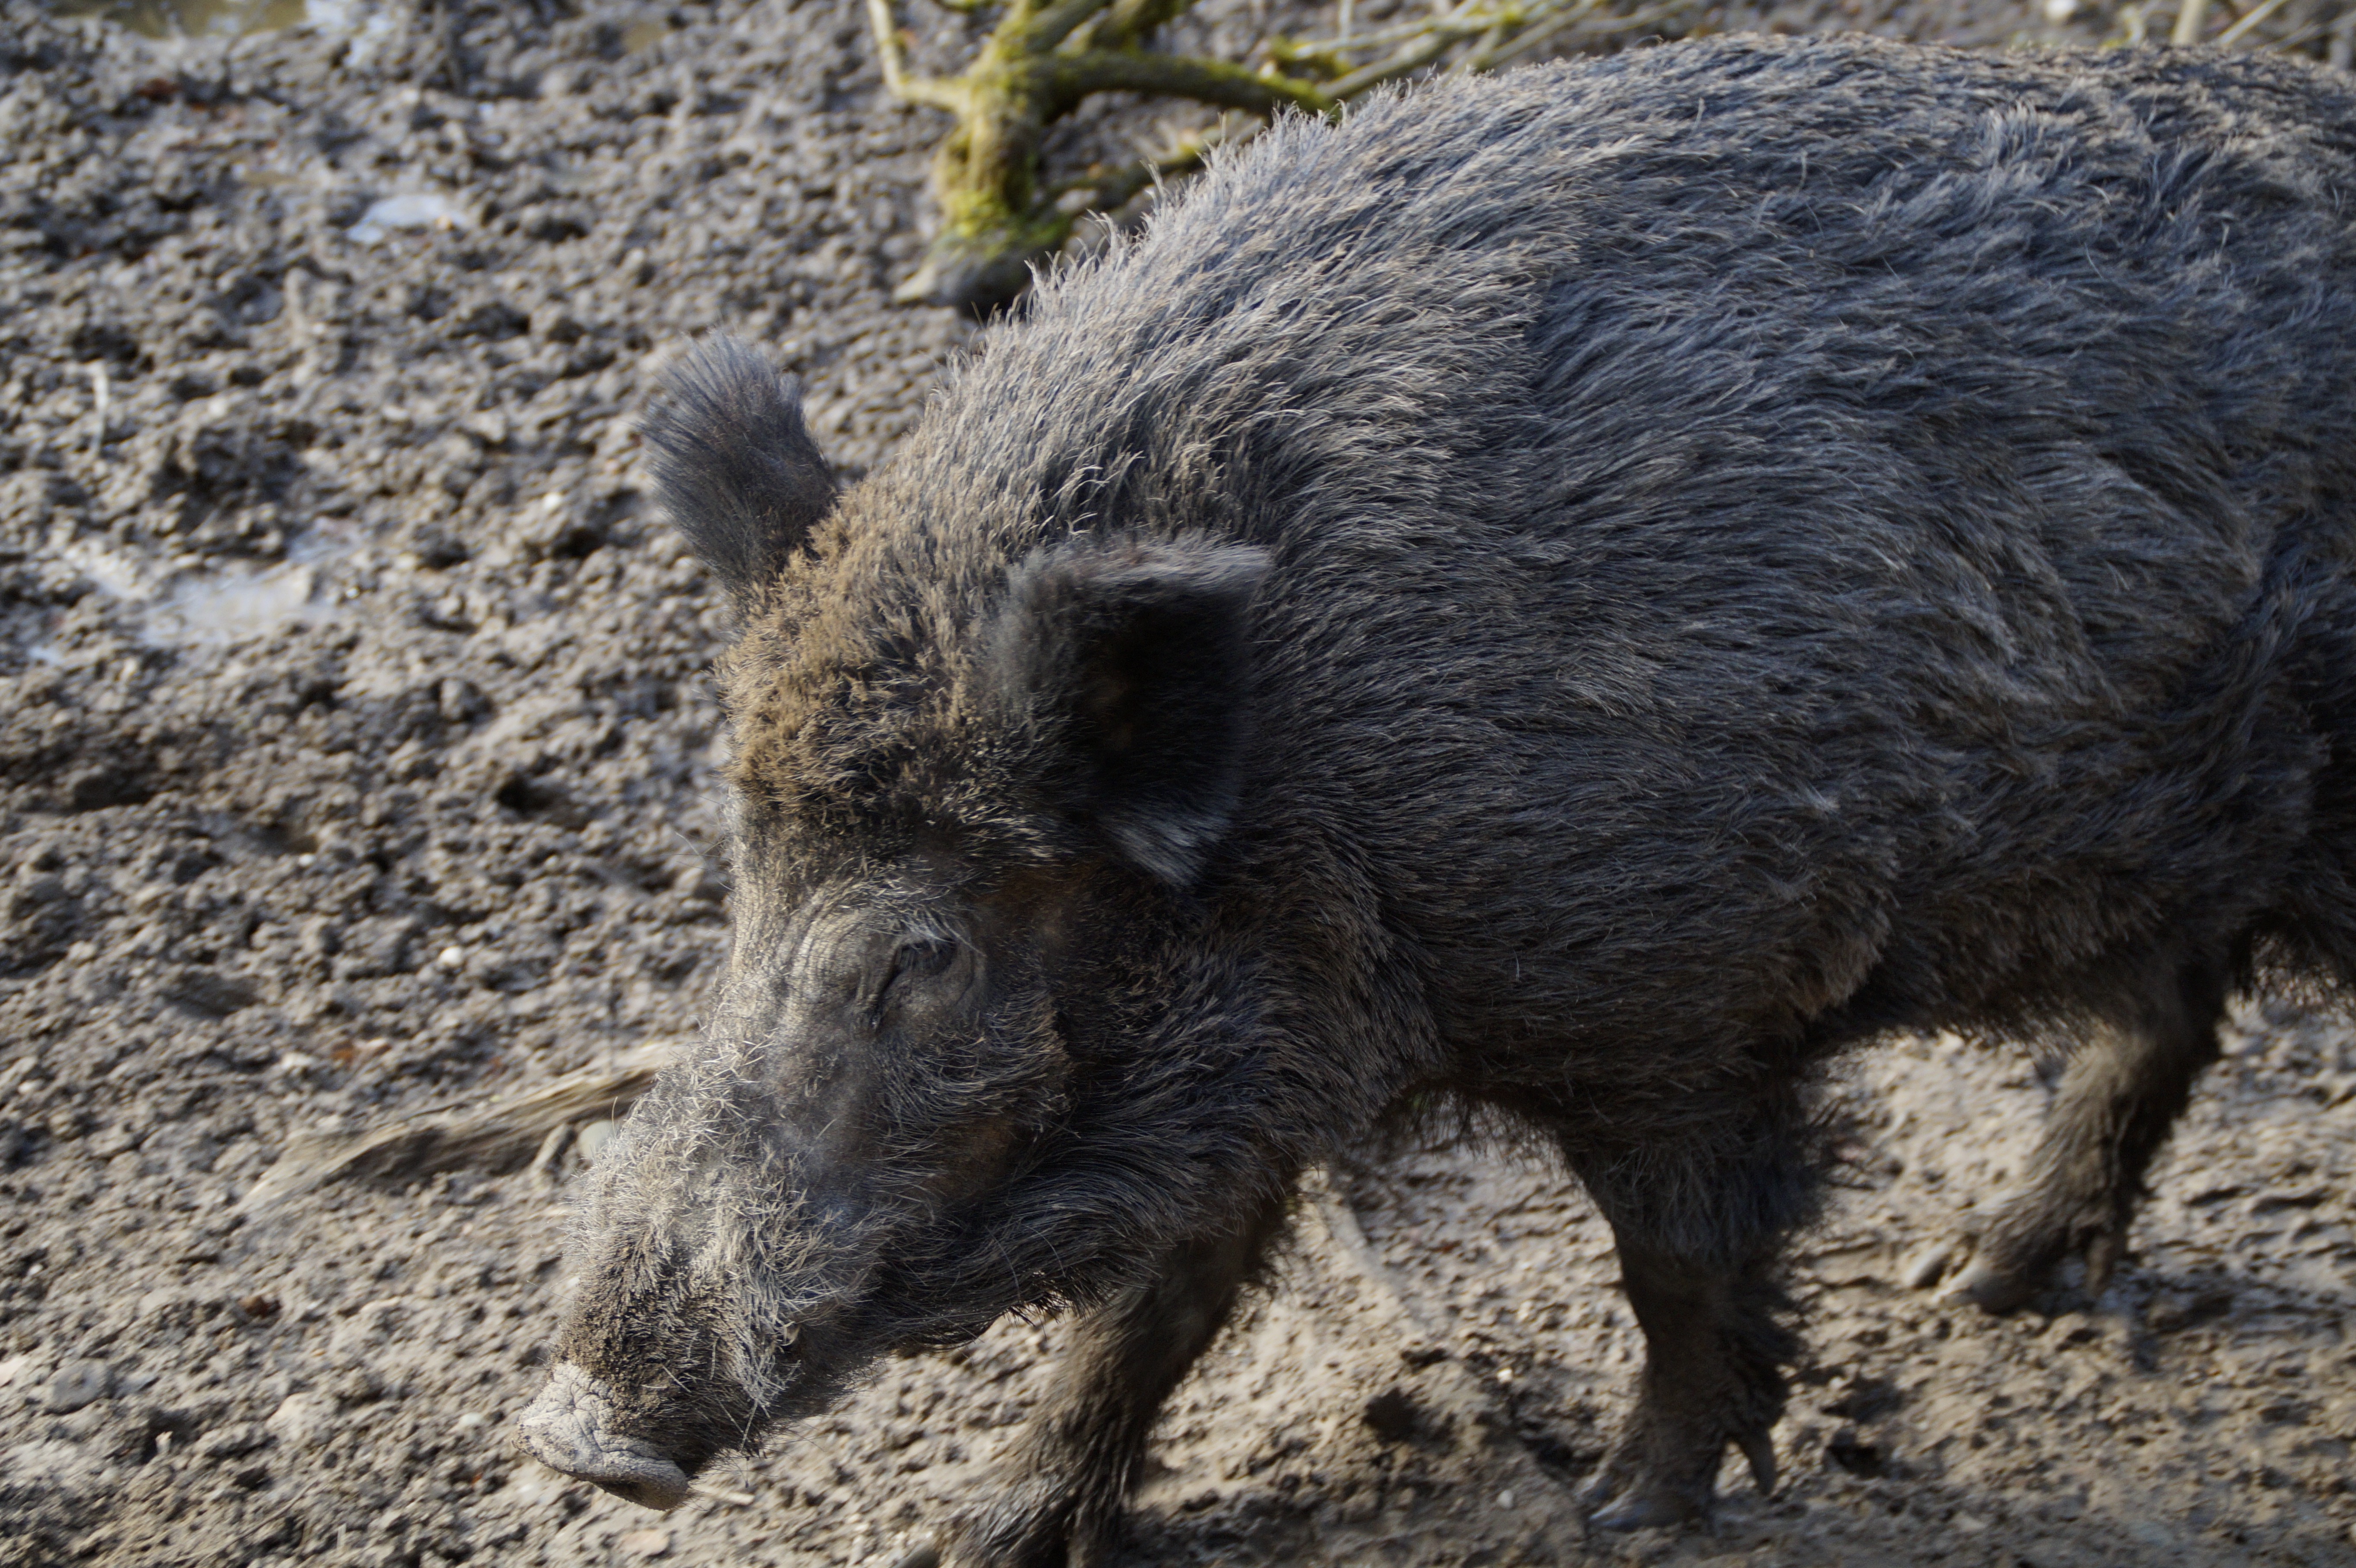
forest, swamp, wildlife, portrait, mud, mammal, fauna, boar, vertebrate, pig, habitat, disguised, wild boar, warthog, deer park, domestic pig, quagmire, pig like mammal, peccary